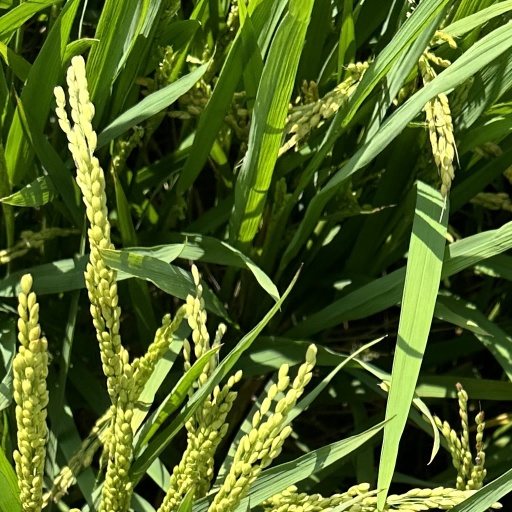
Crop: rice